El Paso, Texas

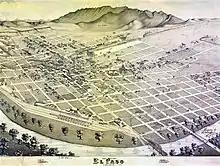

During the Civil War, Confederate military forces were in the area until it was captured by the Union California Column in August 1862. It was then headquarters for the 5th Regiment California Volunteer Infantry from August 1863 until December 1864.